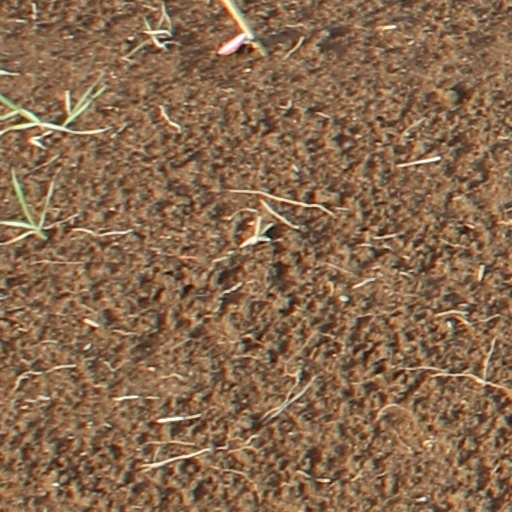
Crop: wheat